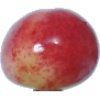
Label: Cherry Rainier 1